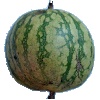
Label: Watermelon 1